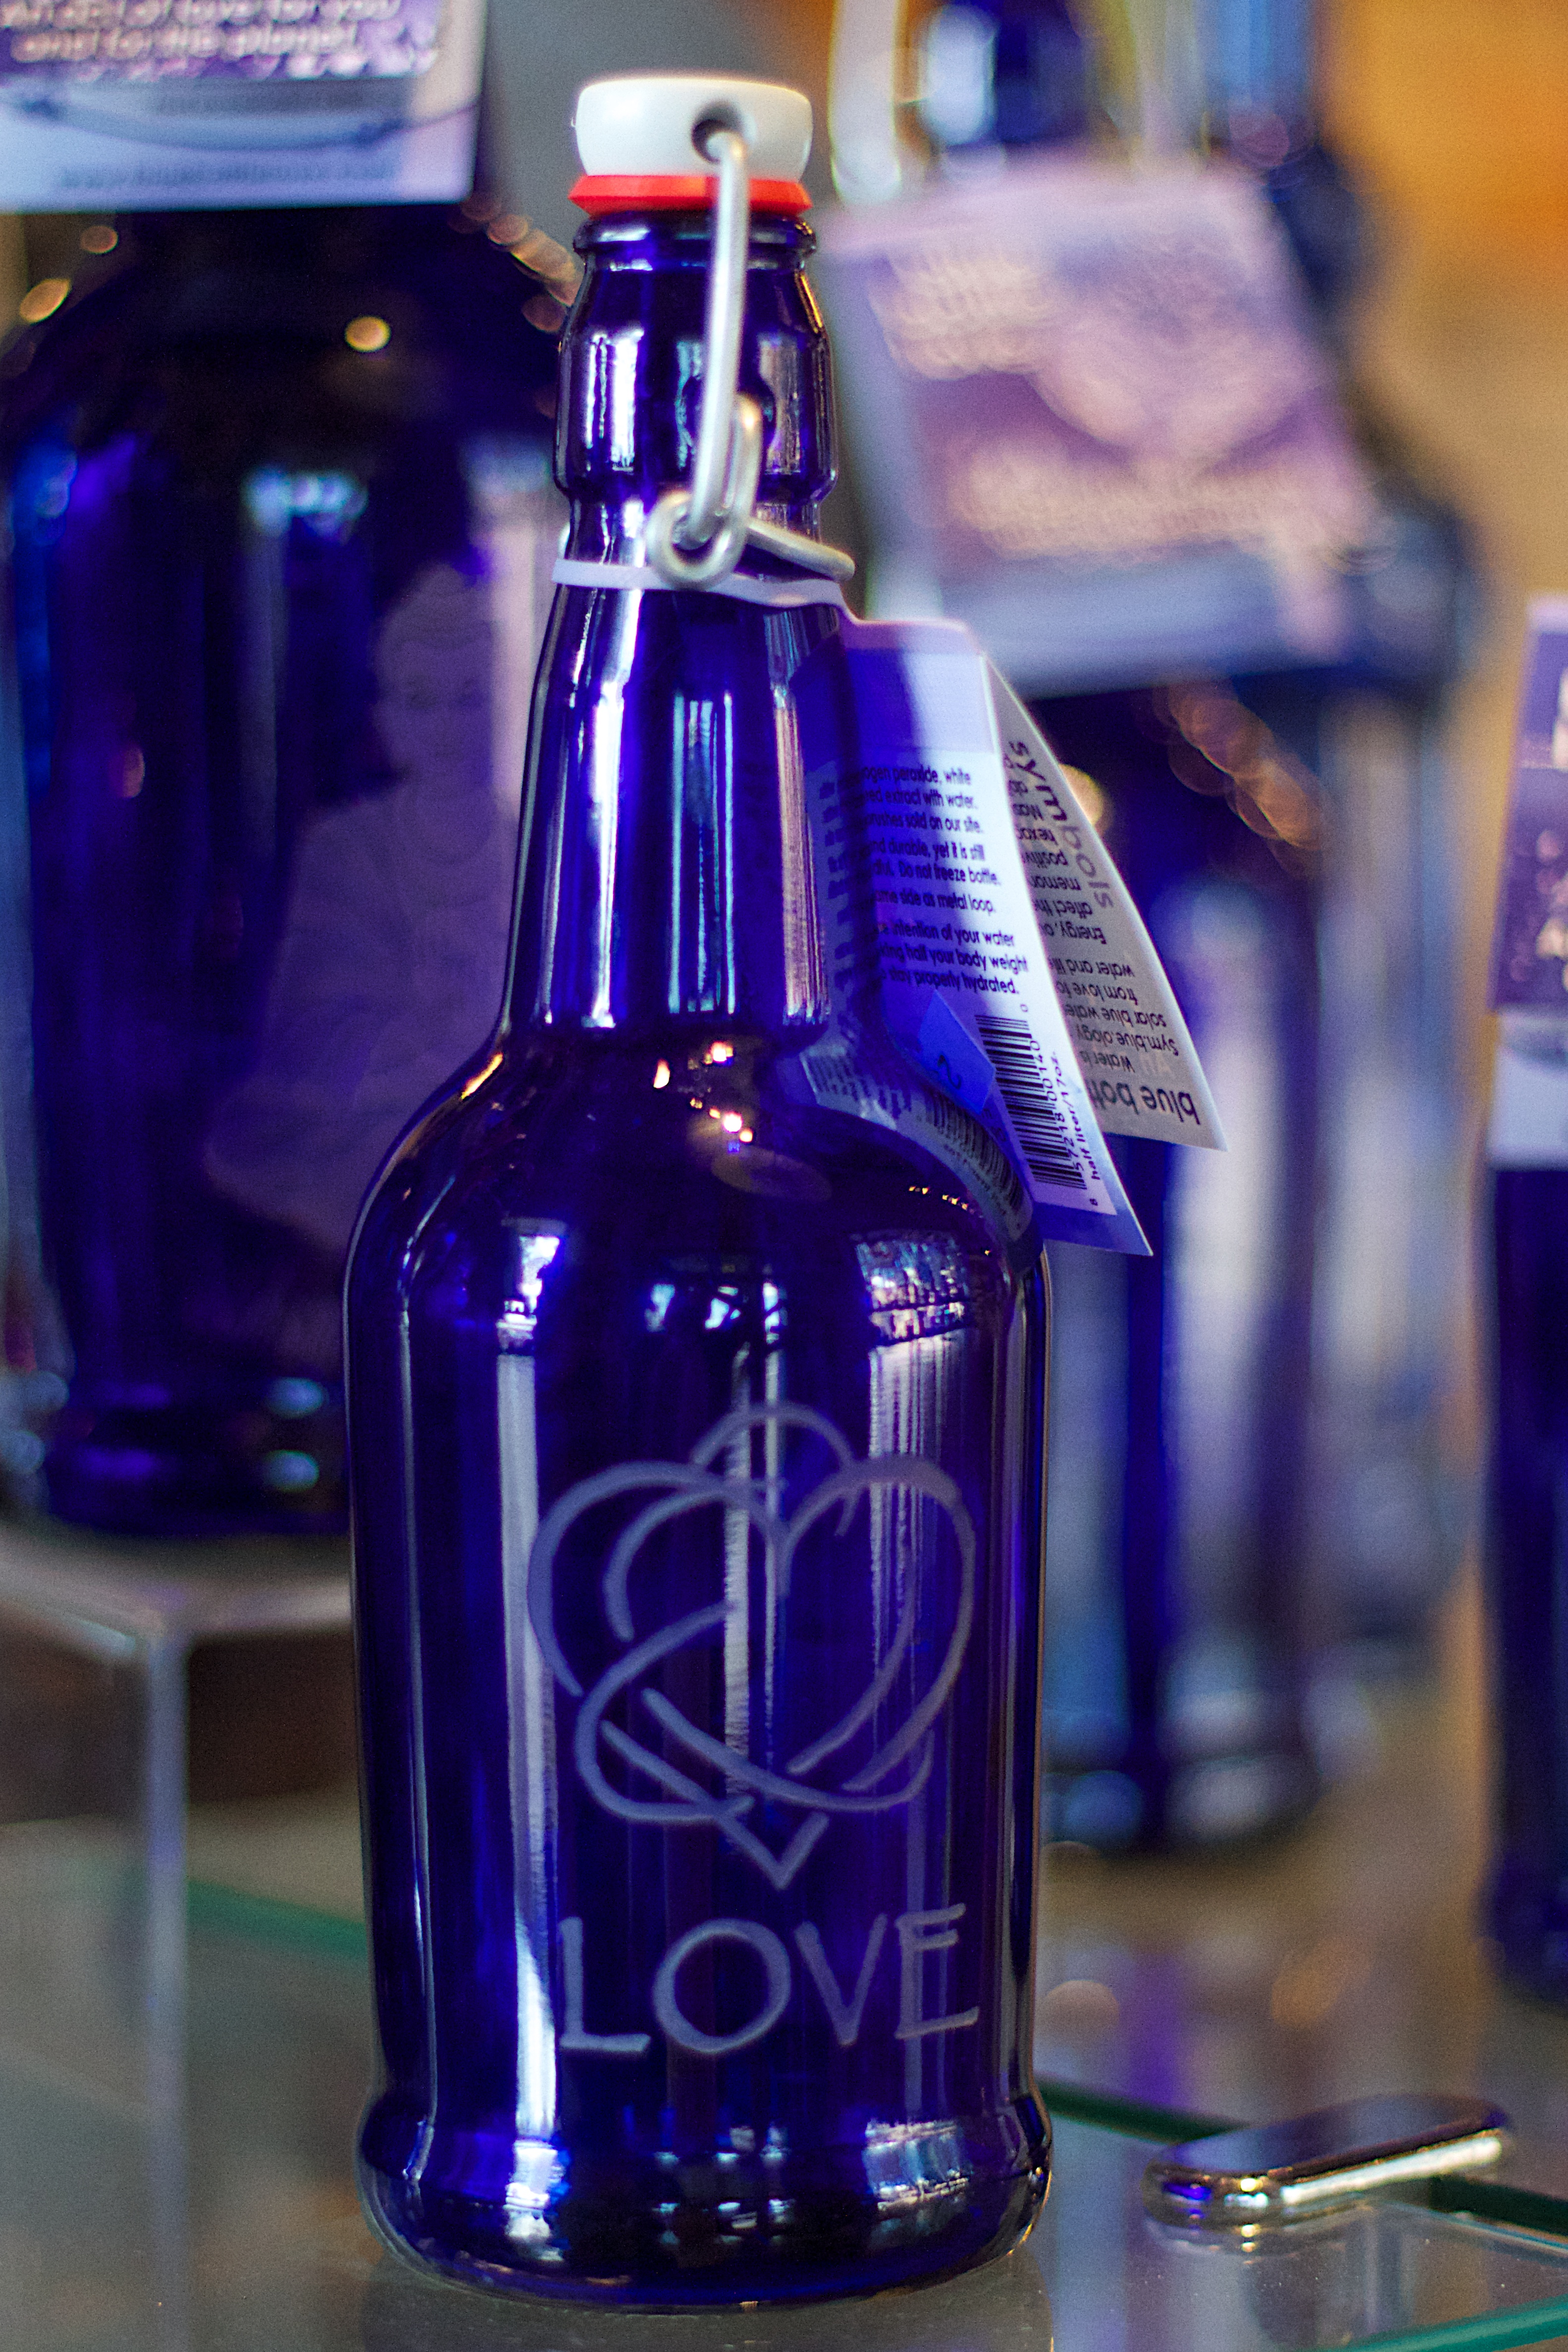
glass, love, drink, bottle, blue, wine bottle, glass bottle, liqueur, alcoholic beverage, distilled beverage, drinkware